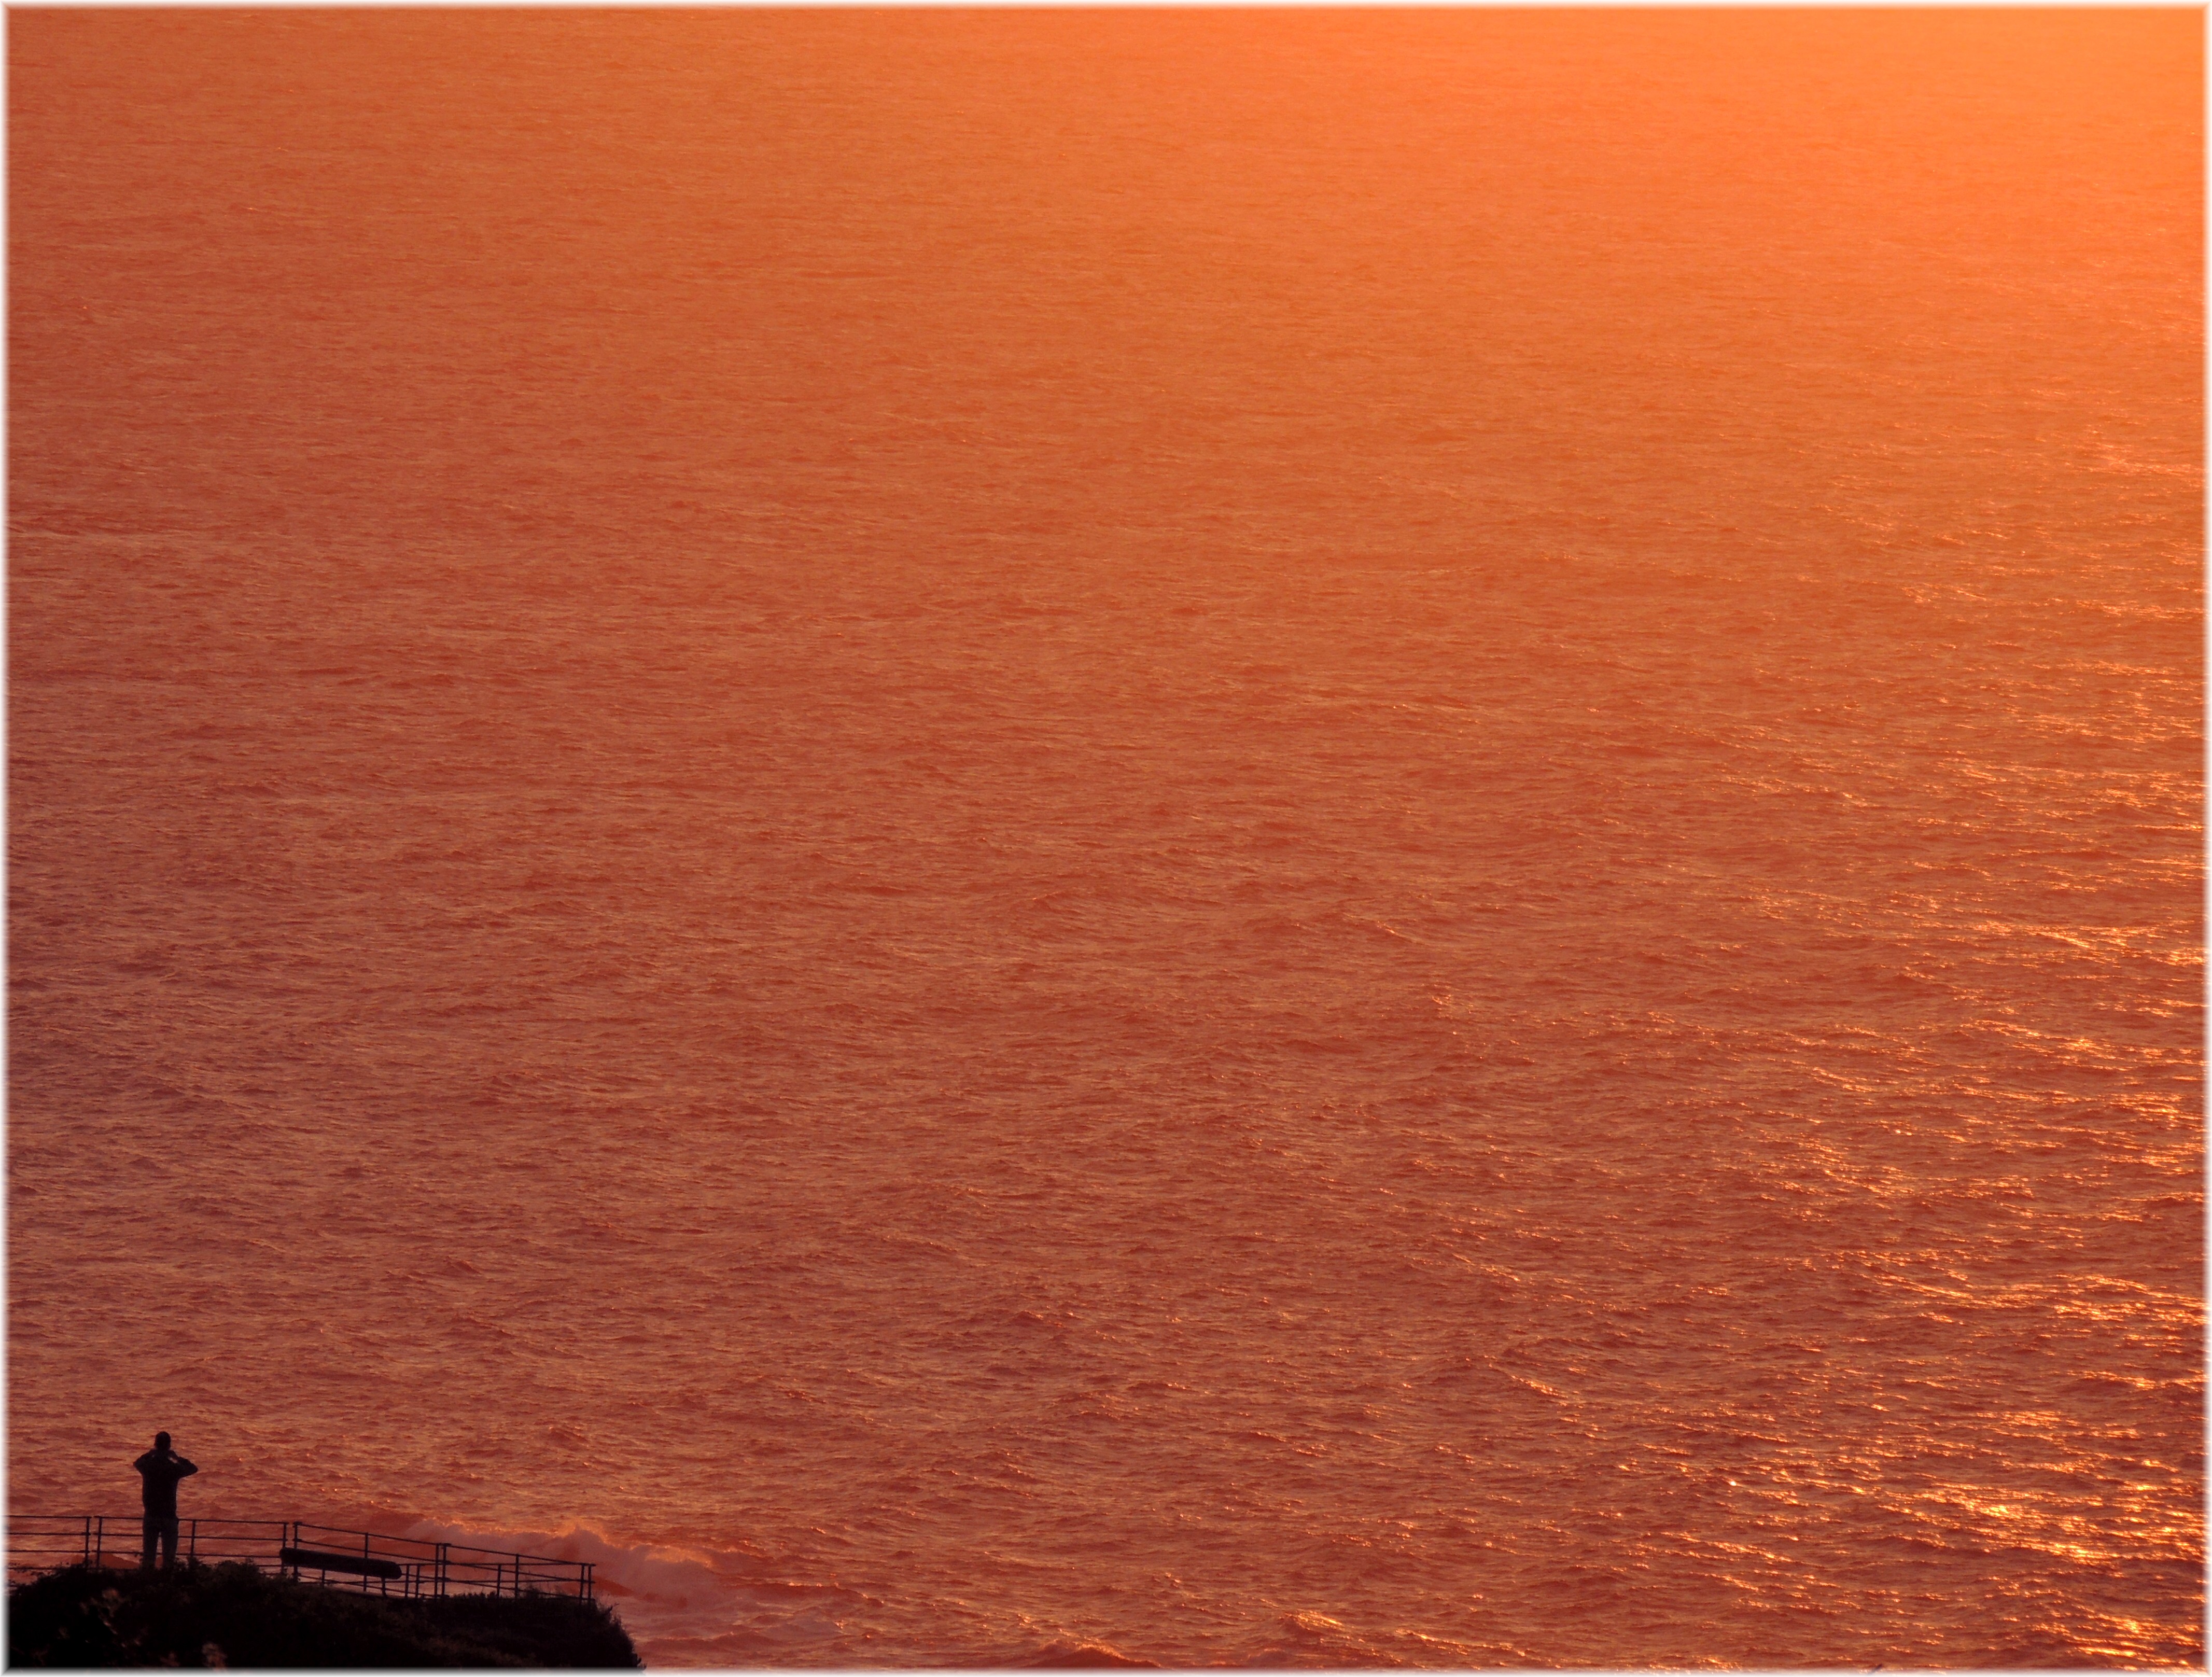
horizon, wood, floor, wall, cool image, shape, modern art